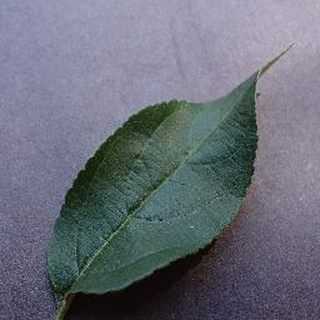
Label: healthy_apple